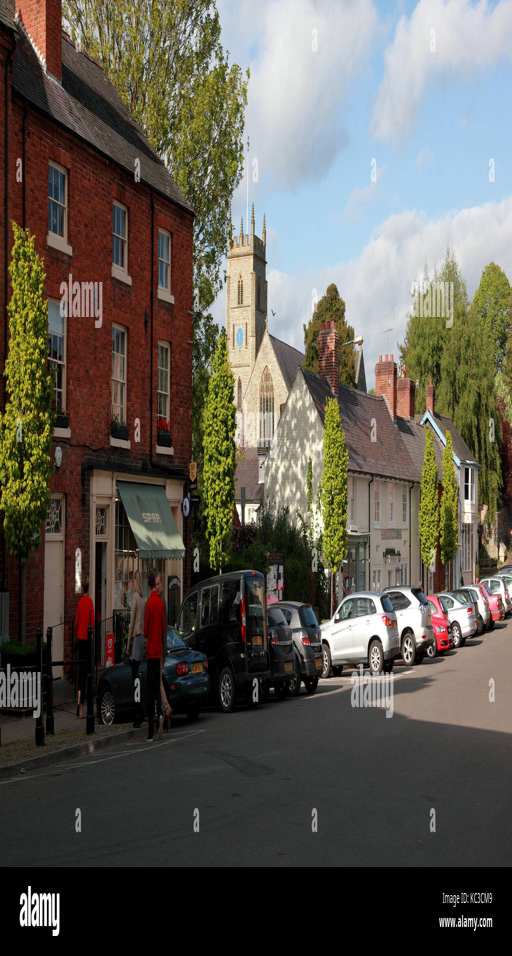
a small town on the border amid the hills